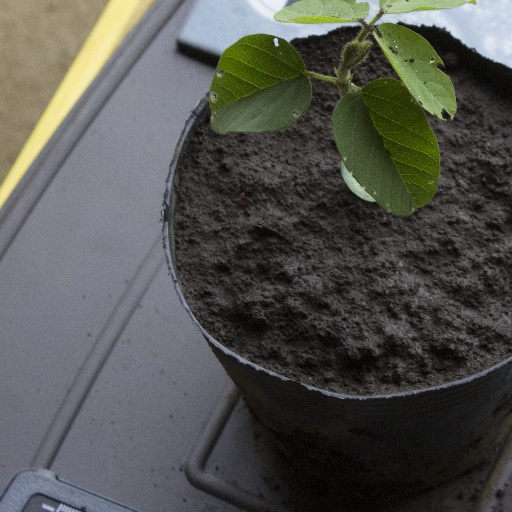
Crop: soybean